Castlerea

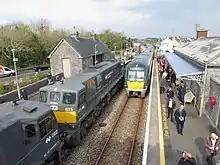
Castlerea Railway Station

Amenities in the town include Castlerea golf club, established in 1905 and moved to its current location in 1907. It is a 9-hole course. There is an outdoor swimming pool, a playground, a public library, a soccer pitch and a Gaelic Athletic Association (GAA) pitch at O'Rourke Park. The GAA club also owns a squash court and a handball court in the town. The Neighbourhood Youth Project (NYP) is a social venue for teenagers in the town. St Patrick's Church (built in 1896) is the Catholic church of the town.